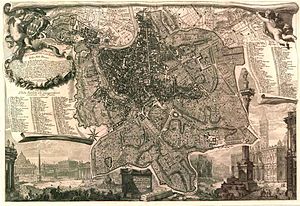
Giambattista Nolli
Nolli kortet, Pianta Grande di Roma, fra 1748.
Giambattista Nolli var en italiensk arkitekt og landmåler.